New Museums Site

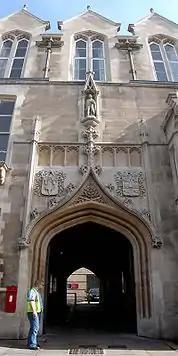
Free School Lane entrance (Old Cavendish Laboratory)

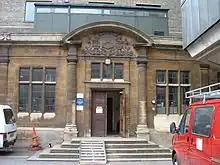
Entrance to the Old Examinations Hall, demolished in 2016

The New Museums Site is a major site of the University of Cambridge, located on Pembroke Street and Free School Lane, sandwiched between Corpus Christi College, Pembroke College and Lion Yard. Its postcode is CB2 3QH. The smaller and older of two university city-centre science sites (the other is the Downing Site), the New Museums Site houses many of the university's science departments and lecture theatres, as well as two museums.